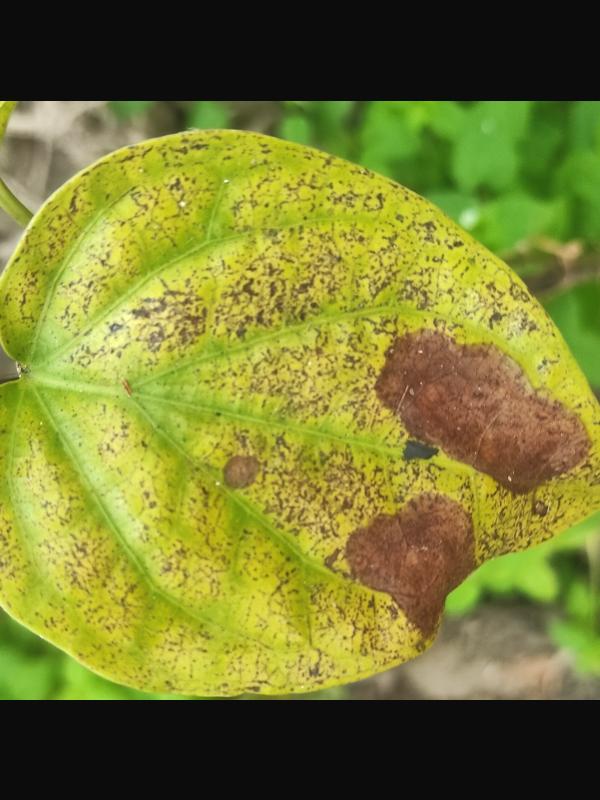
Label: Fungal_Brown_Spot_Disease